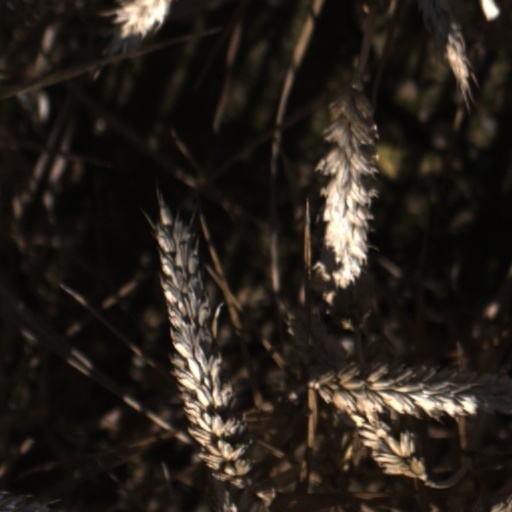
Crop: wheat